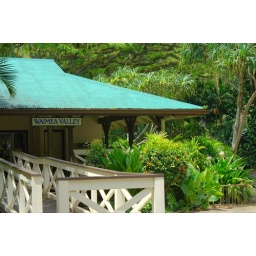
Entrance to Waimea Valley. Edited in Gimp to correctly expose distant trees and beneath the roof of the building.